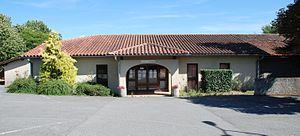
Ecole primaire de Vigoulet-Auzil
Vigoulet-Auzil est une commune française située dans le département de la Haute-Garonne, en région Occitanie. Elle fait partie de l'unité urbaine de Toulouse et est membre de la communauté d'agglomération du Sicoval. Elle se situe sur l'extrémité nord des coteaux sud du Lauragais, au-dessus de Ramonville-Saint-Agne et de Castanet-Tolosan, en banlieue sud de Toulouse. La population municipale était de 906 habitants en 2015.